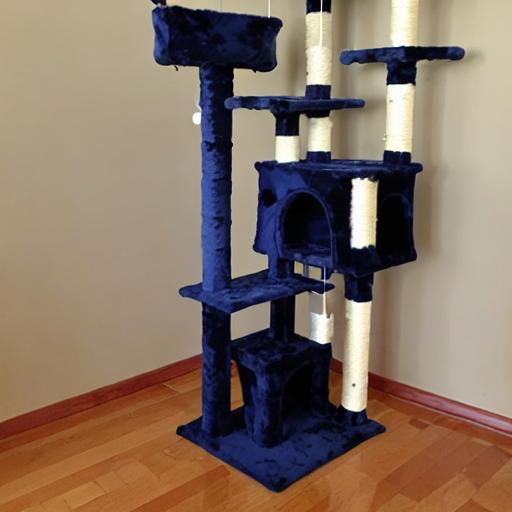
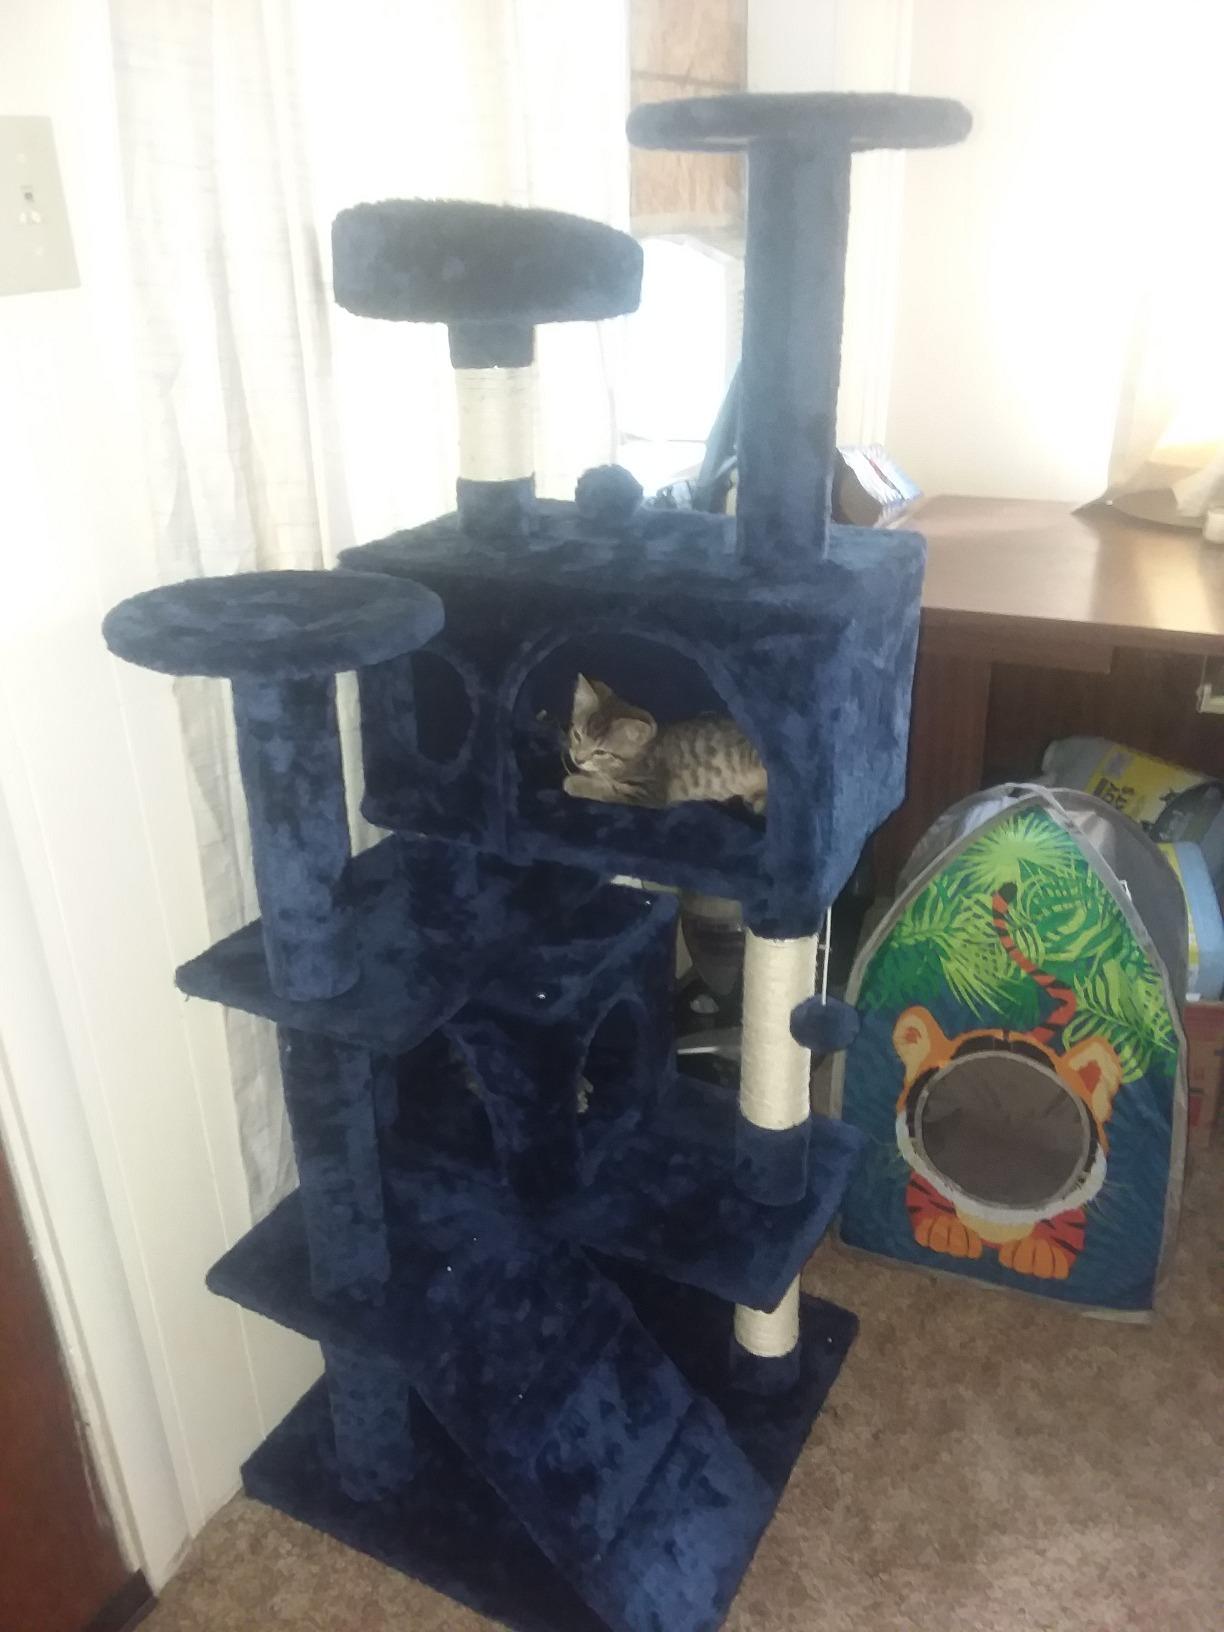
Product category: items_cat tree
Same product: no